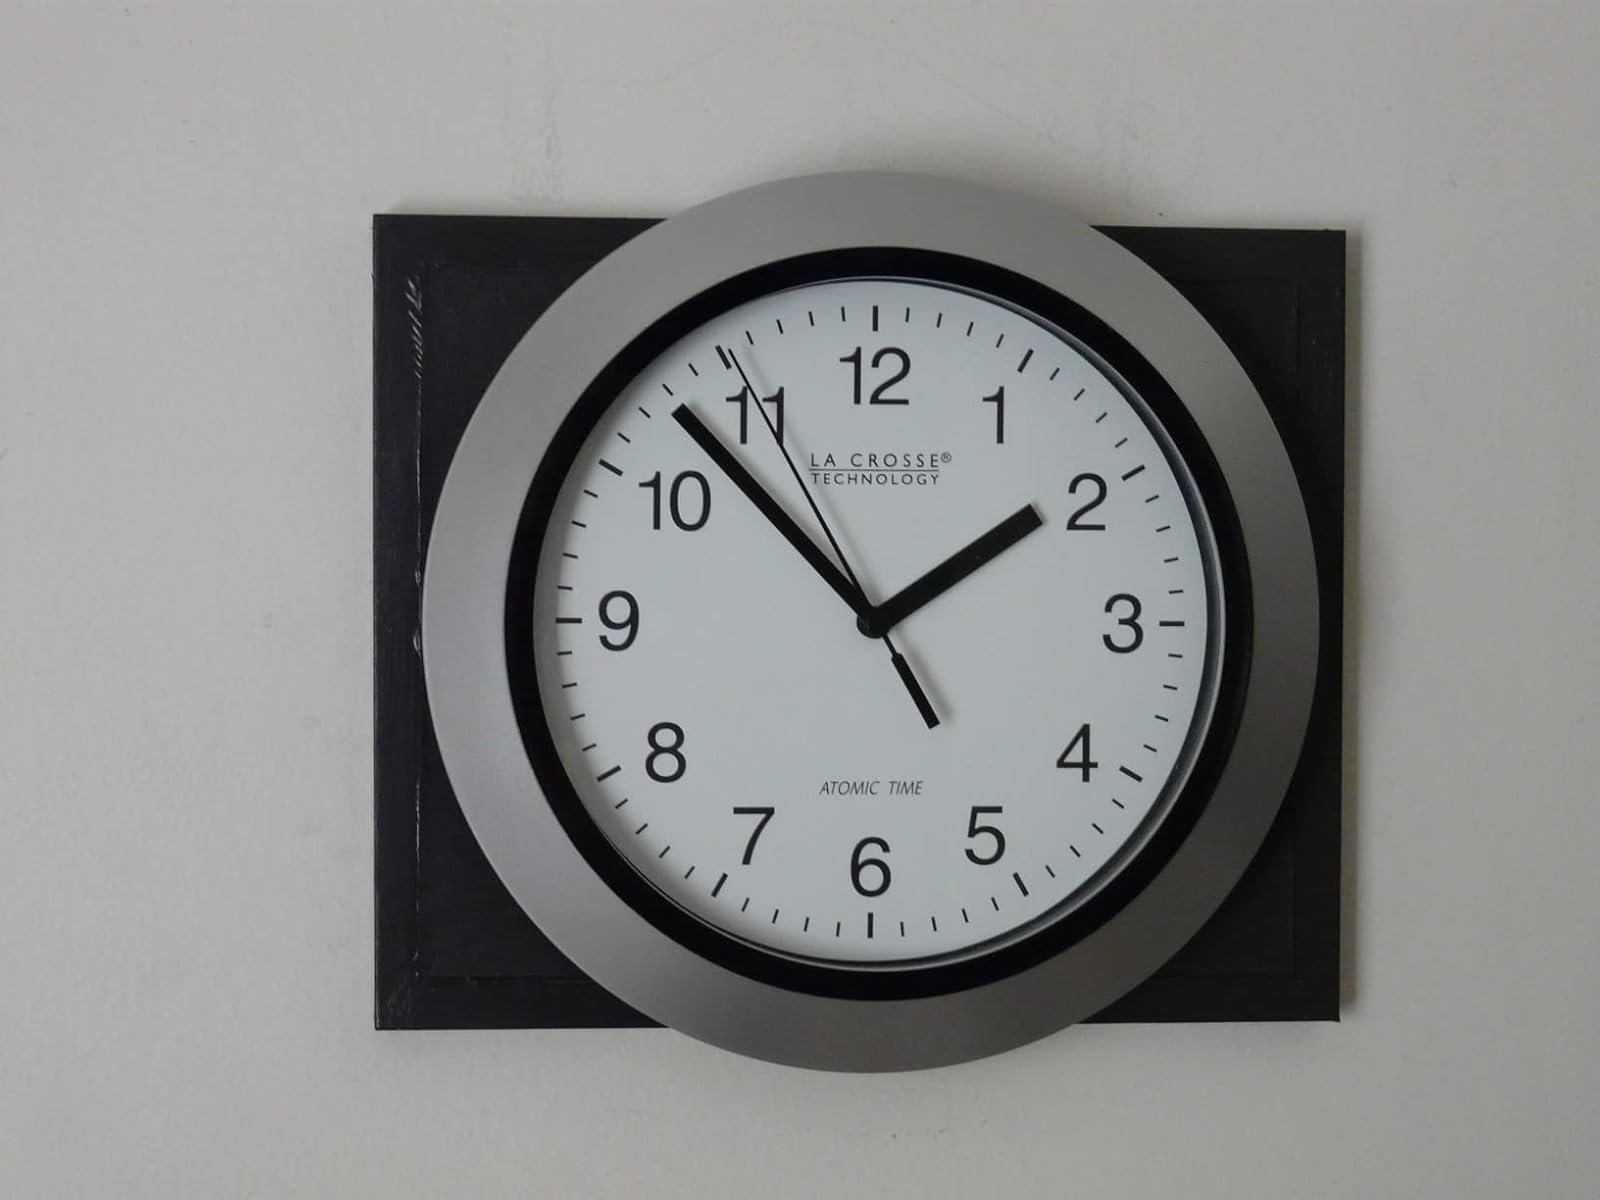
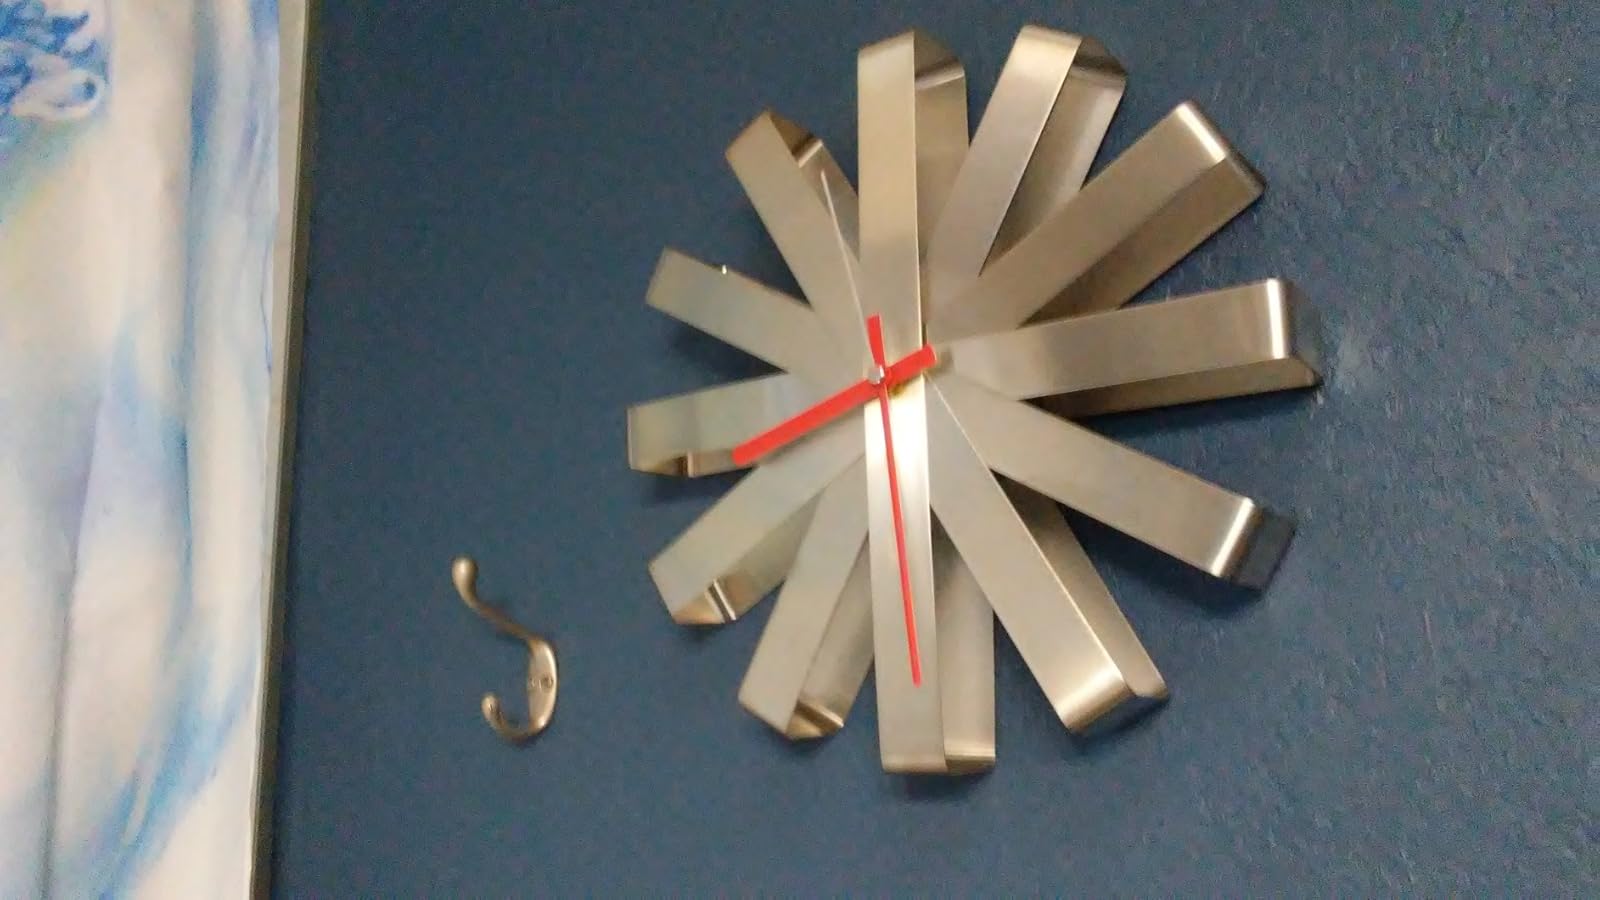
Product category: clock
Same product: no